Binnya Kyan of Martaban

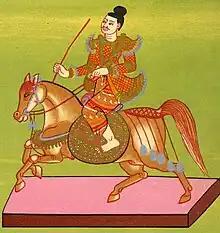
Minye Kyawswa represented as the Min Kyawzwa "nat"

Kyan was a key figure in one of the most famous battles in Burmese military history. By December, Minye Kyawswa's forces had overcome fierce Hanthawaddy stands at Khebaung, Bassein and Myaungmya, and conquered the entire western delta province. Ava forces then invaded the central Pegu province, laying siege to Dala, Syriam and Dagon. The crown prince himself led the siege of Dala. Kyan withstood the siege but by early February the town was starving. Razadarit sent Commander Emundaya to inform the town's defenses that help was on the way, and to hold on for a few more weeks.